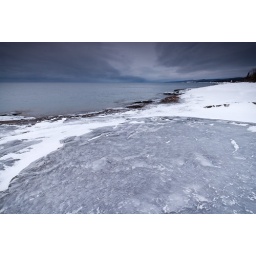
Dark and stormy clouds building over Lake Superior. Grand Marais, MN. (Image # 110119-55)